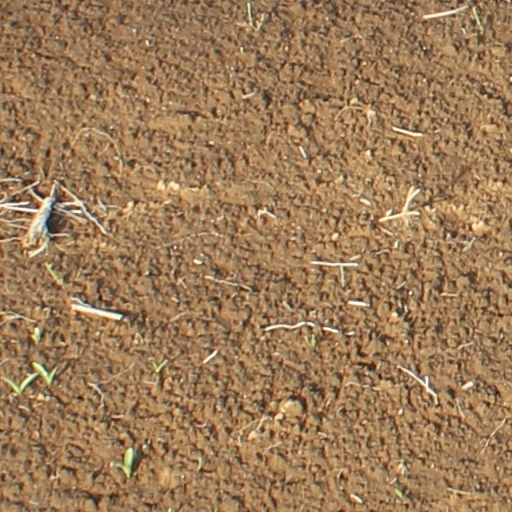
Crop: wheat